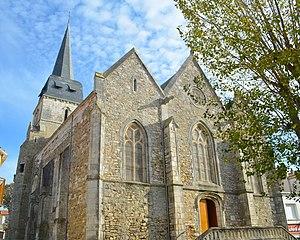
L'église Saint-Gilles de Saint-Gilles-Croix-de-Vie en Vendée.
L’église Saint-Gilles est une église catholique située à Saint-Gilles-Croix-de-Vie, en France.
Cet article recense les monuments historiques de la Vendée, en France.
Saint-Gilles-Croix-de-Vie est une commune du centre-ouest de la France, située sur la Côte de Lumière, dans le département de la Vendée en région Pays de la Loire.
La liste des églises de la Vendée recense de la manière la plus complète possible les églises, cathédrale et basiliques situées dans le département français de la Vendée.